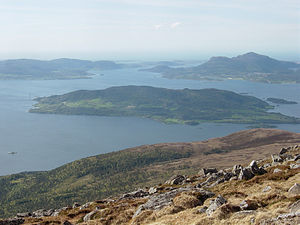
Bergsøya (Gjemnes)
Bergsøya set fra Reinsfjellet. I bakgrunnen fra venstre, Averøy og Frei.
Bergsøya er en ø i Gjemnes kommune i Nordmøre, og ligger yderst i Sunndalsfjorden i Norge.